Vincenzo Peruggia

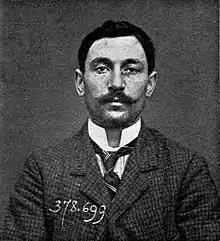
A police photograph of Vincenzo Peruggia in 1909, two years before the theft of "Mona Lisa"

Vincenzo Peruggia (8 October 1881 8 October 1925) was an Italian decorator best known for stealing the "Mona Lisa" from the Louvre, a museum in Paris where he had briefly worked as glazier, on 21 August 1911.